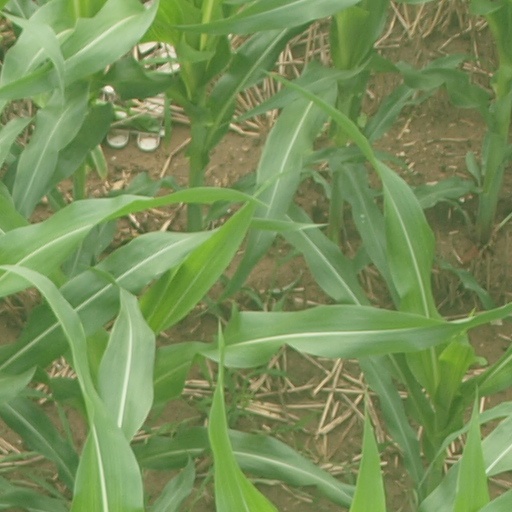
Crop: maize; corn